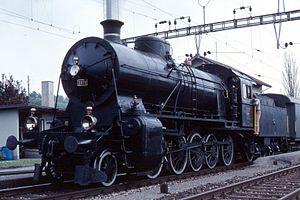
Matériel moteur des CFF : locomotives, locotracteurs et automotrices en service aux Chemins de fer fédéraux suisses.
La ligne du Gothard ligne ferroviaire suisse, reliant la ville de Lucerne à Chiasso dans le canton du Tessin à travers le tunnel du Gothard du massif du même nom, et depuis fin 2016, le tunnel de base. Elle est gérée par l'entreprise ferroviaire des Chemins de fer fédéraux suisses.
Le premier tunnel du Saint-Gothard, tunnel ferroviaire à double voie de 15 km de long, fut construit de 1872 à 1881, mille mètres plus bas que le col alpin du même nom, qui culmine à 2 108 m. Il relie Göschenen au nord, dans le canton d'Uri à Airolo dans le canton du Tessin.